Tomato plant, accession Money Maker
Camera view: tilt-top (135 deg); turntable rotation: 240 degrees
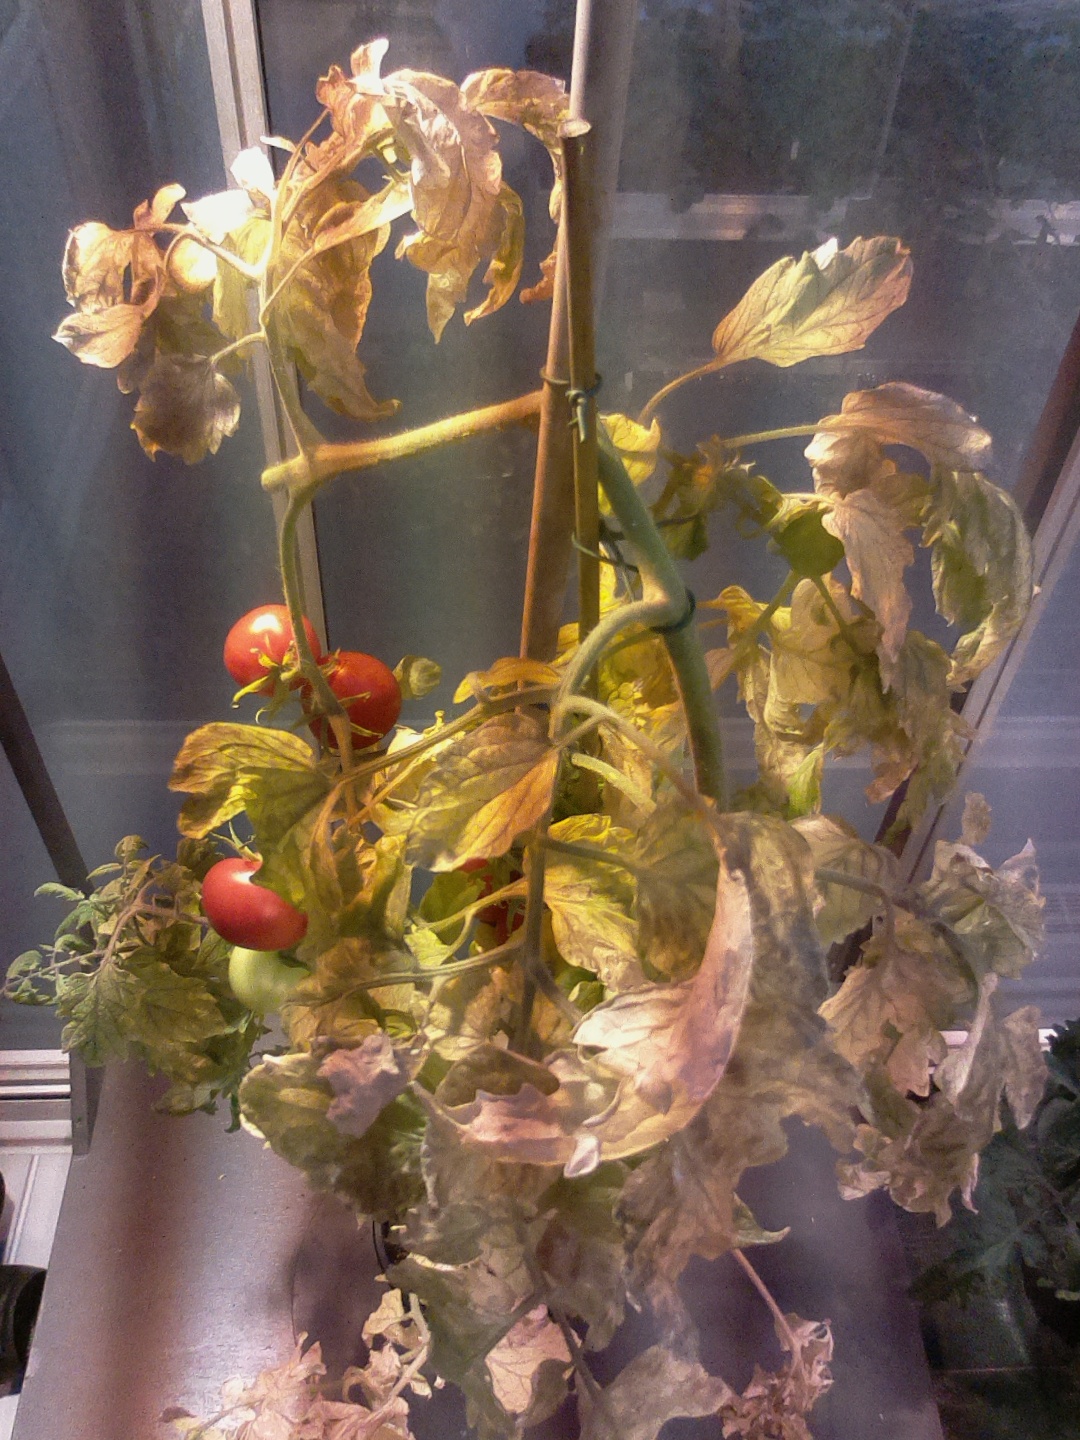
BBCH growth stage 86: 60%-70% of fruits show typical fully ripe color